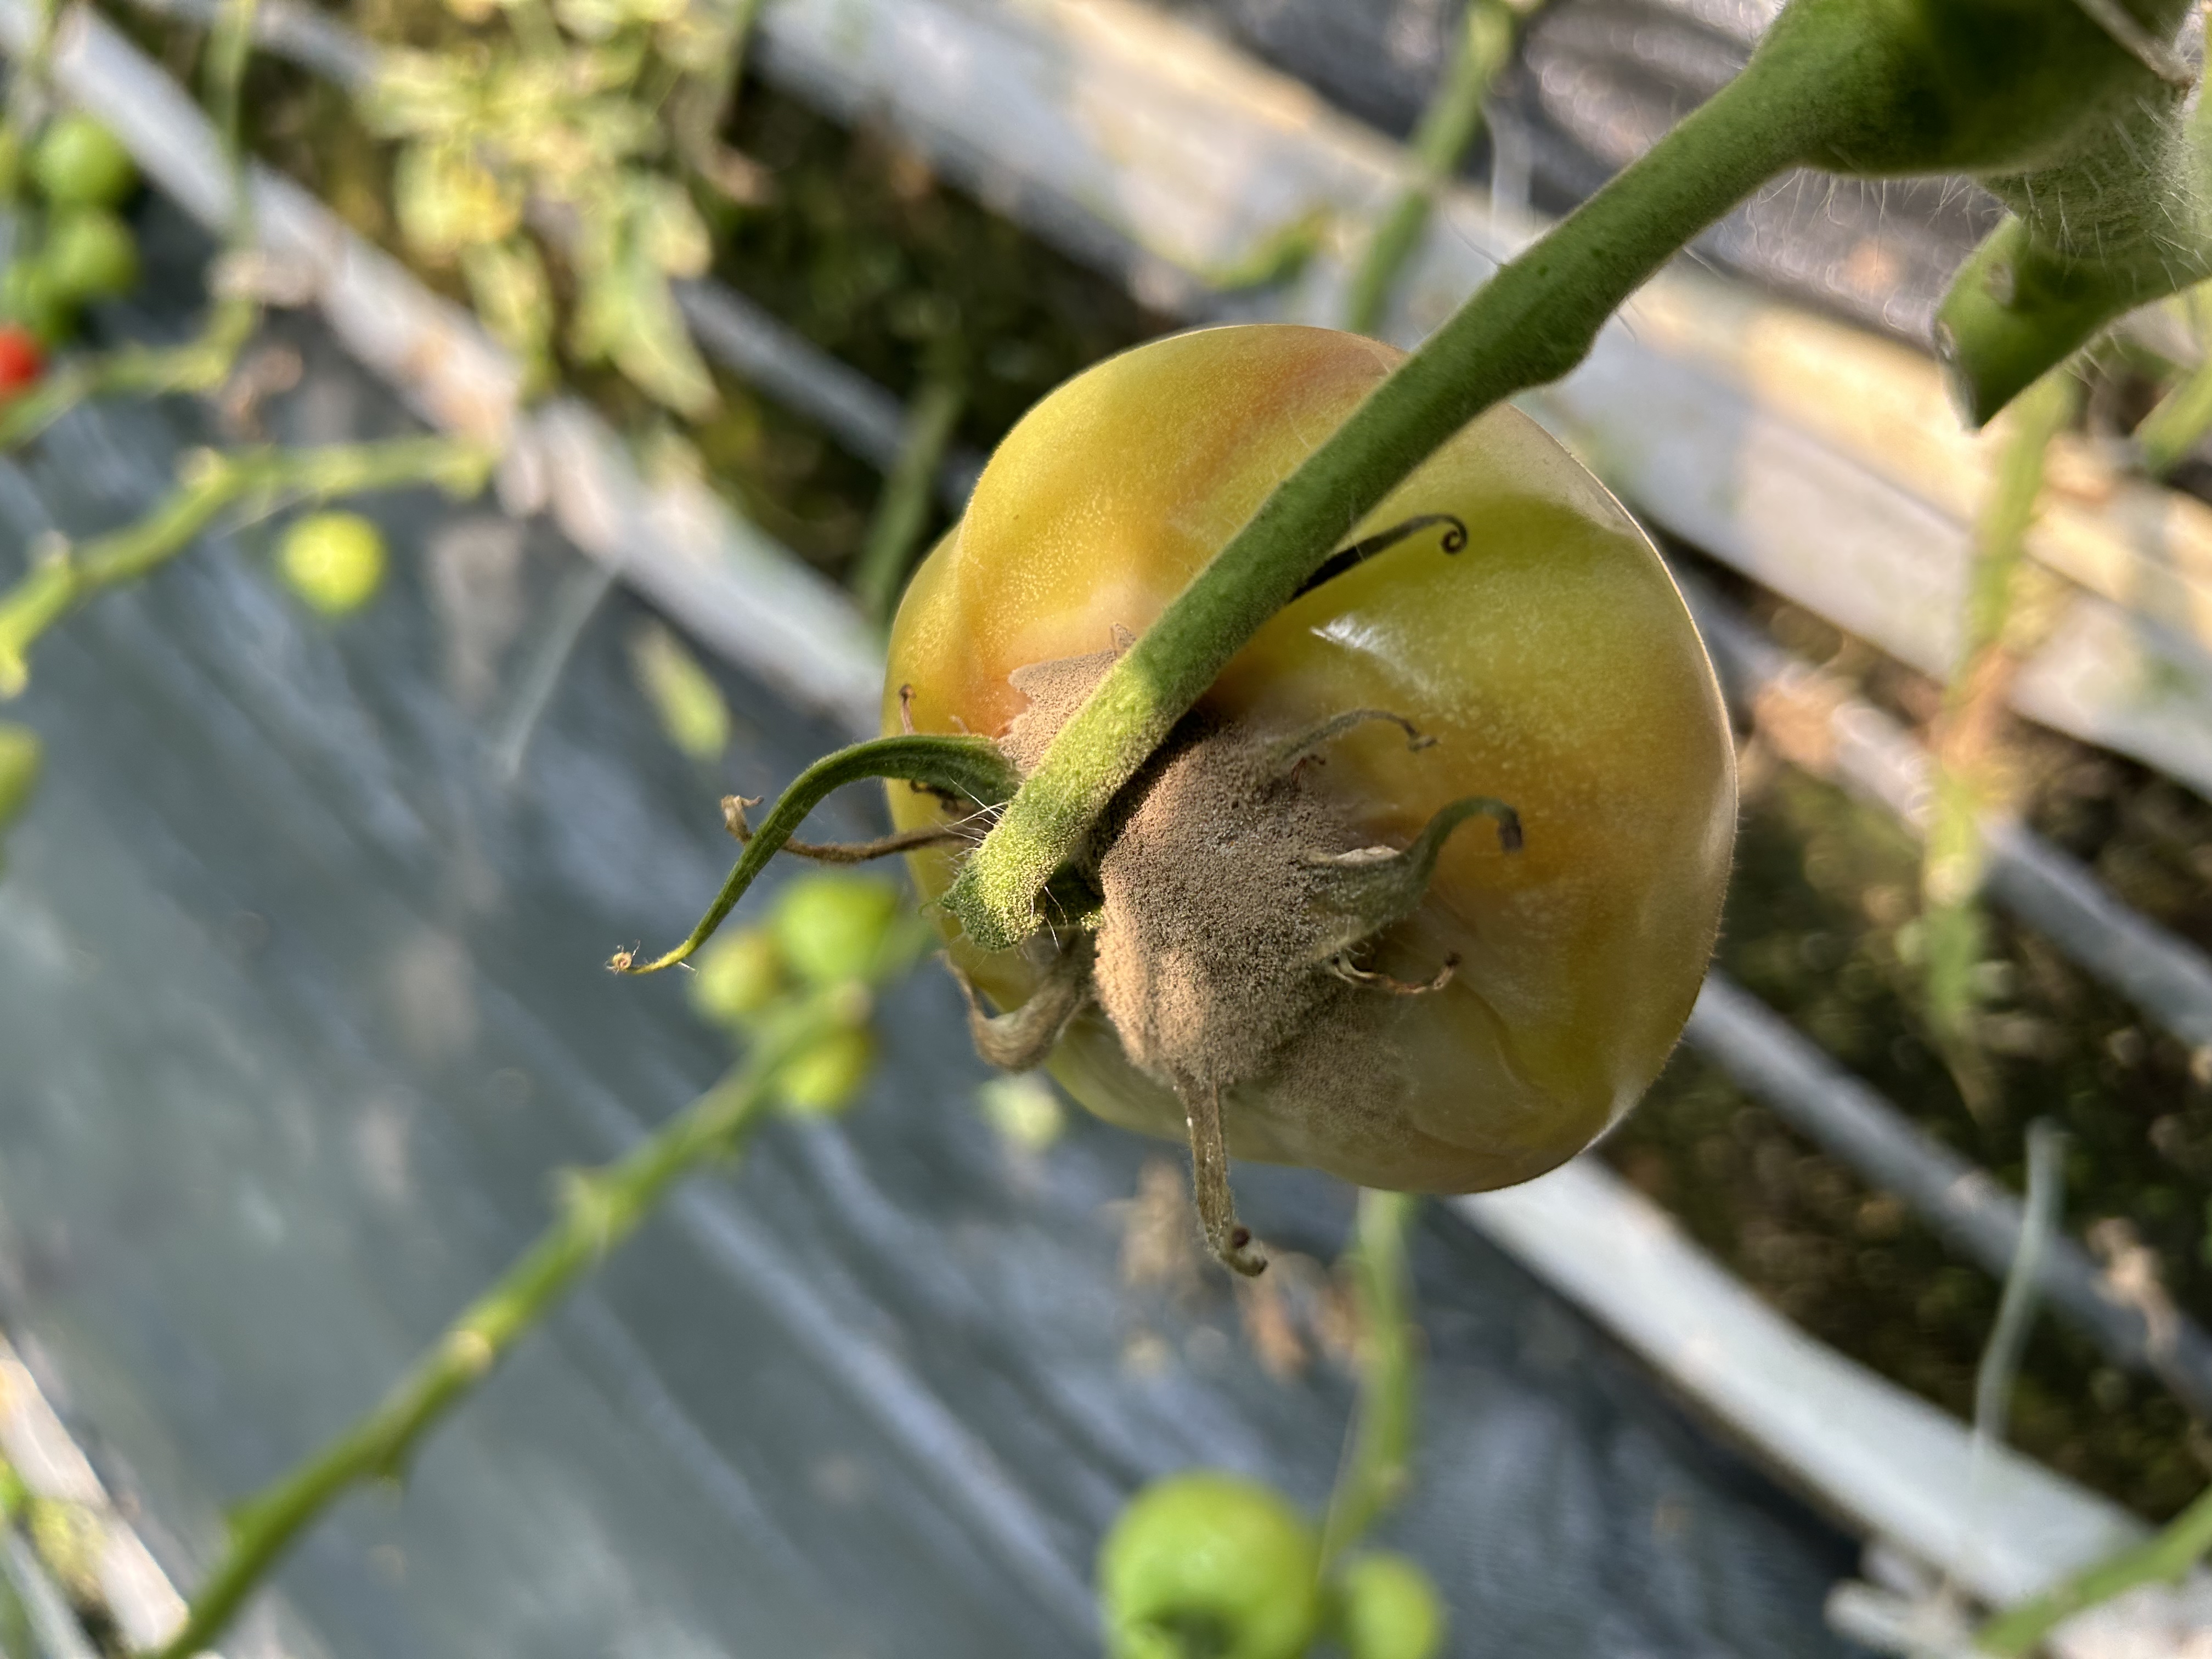
Disease: GrayMold